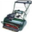
Label: lawn_mower